Answer in natural language. Which object is closer to the camera taking this photo, Doorway or scenic landscape wall decor photo? Choose between the following options: scenic landscape wall decor photo or Doorway
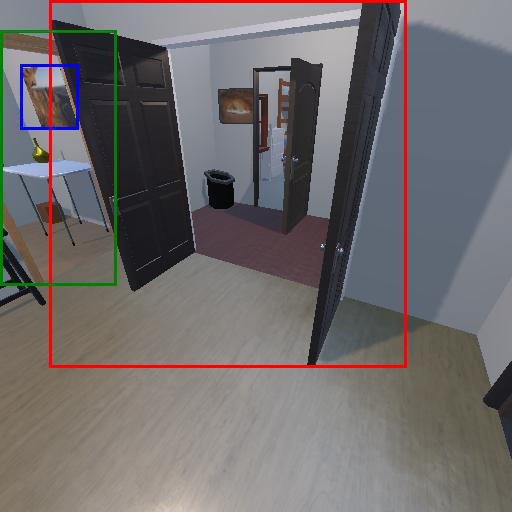
<answer>Doorway</answer>